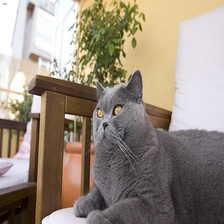
Species: cat
Breed: British Shorthair